Black-figure pottery

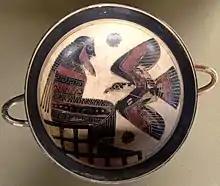
Zeus with an eagle, cup tondo by the Naucratis Painter, , now in the Louvre, Paris

These vases were primarily produced in the leading workshops of the Kerameikos district. It seems to have been an honor or particularly lucrative to be awarded a commission for producing the vases. This also explains the existence of many prize amphoras by excellent vase painters. In addition to superior black-figure painters like the Euphiletos Painter, Exekias, Hypereides and the Leagros Group, many red-figure master craftsmen are known as creators of prize amphoras. These include the Eucharides Painter, the Kleophrades Painter, the Berlin Painter, the Achilleus Painter and Sophilos, who was the only one to have signed one of the surviving vases. The first known vase was produced by the Burgon Group and is known as the Burgon vase. Since the name of the ruling official (Archon) occasionally appears on the vase after the 4th century BC, some of the vases can be precisely dated. Since the Panathenaia were religious festivals, the style and the type of decoration changed neither during the red-figure period nor after figured vases were no longer really traded in Athens. The prize amphoras were produced into the 2nd century BC, and about 1,000 of them have survived. Since for some dates the number of amphorae awarded to a winner is known, it is possible to deduce that about one percent of the total production of Athenian vases has survived. Other projections lead to the conclusion that in all about seven million vases with painted figures were produced in Athens. In addition to the prize amphoras, imitative forms known as Pseudo-Panathenaic prize amphoras were also manufactured.